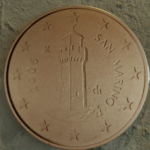
Coin value: 1cent
Country: sm
Edition: 1cent